Moose Johnson

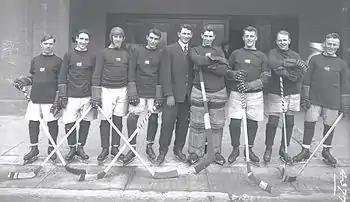
Johnson, third from left, with the 1914–15 Portland Rosebuds

Johnson was again named to the all-star team that season, then played a third year in New Westminster in 1913–14 though he missed a month of the season after suffering a deep laceration on his leg during a game. Following the season, he moved to Portland, Oregon when the Royals transferred south to become the Portland Rosebuds. He again made the all-star team in 1915, the first of five consecutive seasons in which he did so. Johnson again faced contract issues prior to the 1915–16 NHA season when he refused to sign Portland's offer, demanding better terms. He eventually signed with Portland, and was reported to have turned down lucrative offers to return to the NHA.